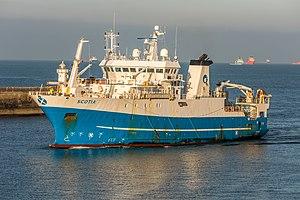
Le MRV Scotia est un navire océanographique halieutique exploité par la Marine Scotland pour le compte du gouvernement écossais.
Marine Scotland est une direction de la fonction publique au sein du Gouvernement écossais, chargée de veiller à la protection des eaux et des mers côtières de l’ Écosse, de créer une croissance économique durable des ressources marines de l’Écosse et de protéger ses précieux écosystèmes marins. Marine Scotland est responsable de la loi Marine Act 2010 et des domaines décentralisés tels que la pêche.